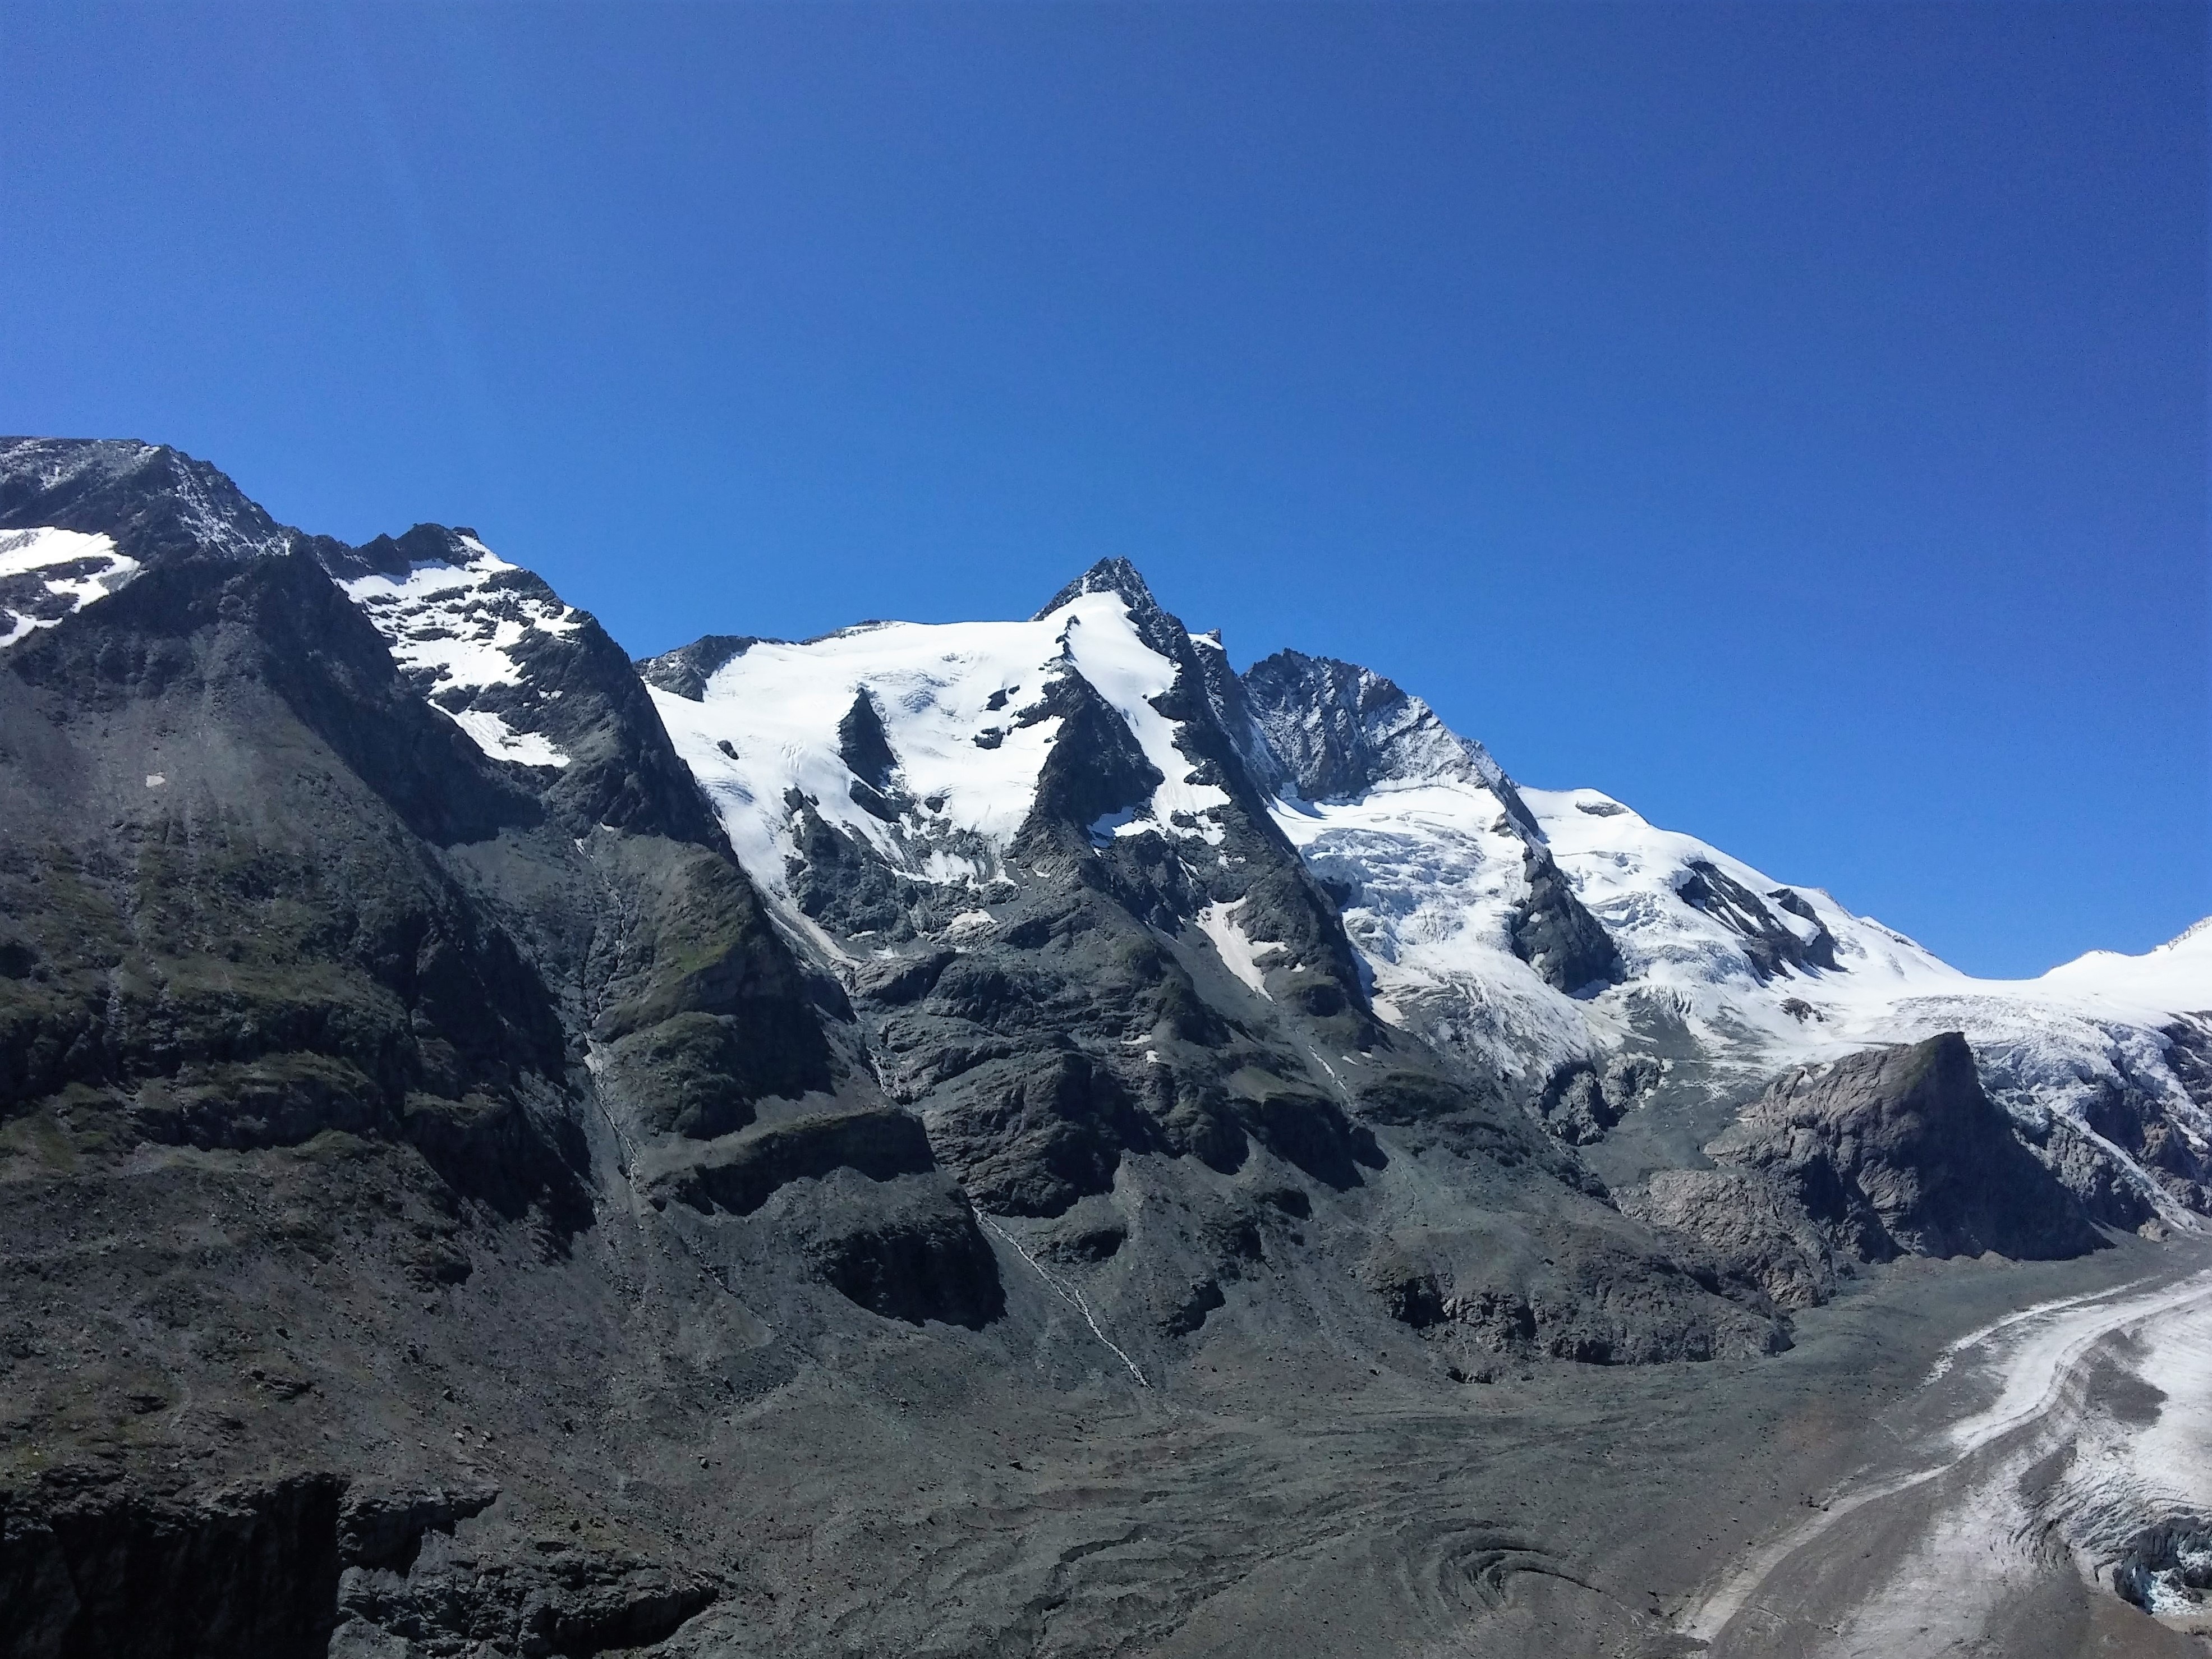
landscape, rock, mountain, snow, adventure, mountain range, glacier, alpine, ridge, summit, austria, mountaineering, mountains, alps, plateau, famous, fell, cirque, grossglockner, carinthia, moraine, landform, high tauern, mountain pass, bergtour, pasterze glacier, postkartenmotiv, high alpine road, geographical feature, mountainous landforms, glacial landform, geological phenomenon